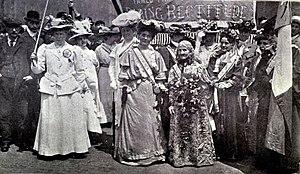
Louie Cullen est une suffragette britannique et australienne. Elle a été emprisonnée pour ses activités en faveur du droit de vote des femmes, et a reçu une broche de la prison Holloway.